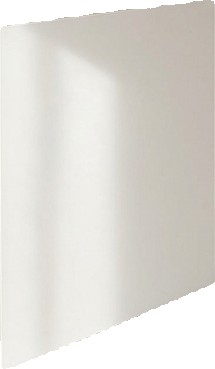
Surface category: cabinetry